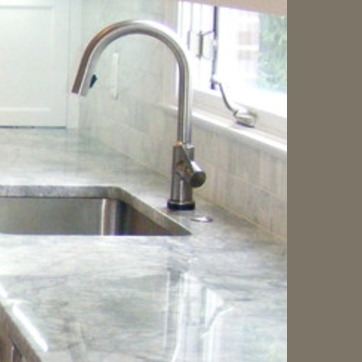
Material: metal